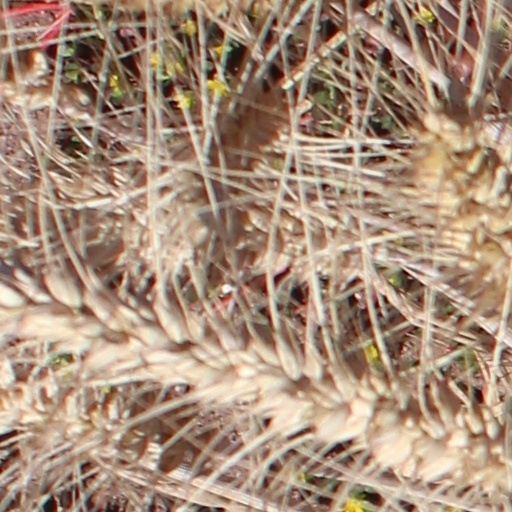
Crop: wheat